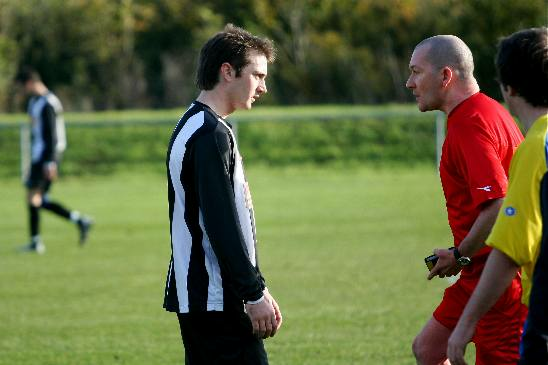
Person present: Yes